Jalil Brown

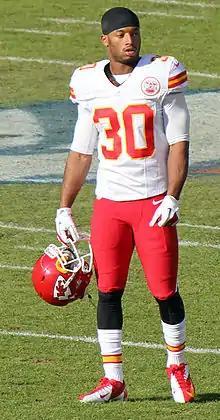
Brown with the Chiefs in 2012

Jalil Brown (born October 14, 1987) is an American former professional football cornerback. He played college football at the University of Colorado at Boulder, and was selected by the Kansas City Chiefs in the fourth round of the 2011 NFL draft. Brown was also a member of the Indianapolis Colts and Miami Dolphins.